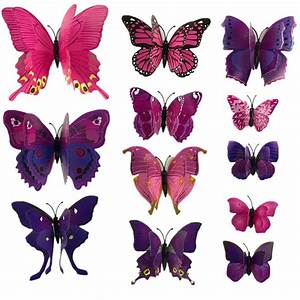
Label: farfalla